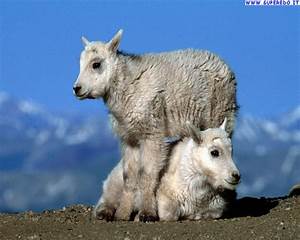
Label: sheep